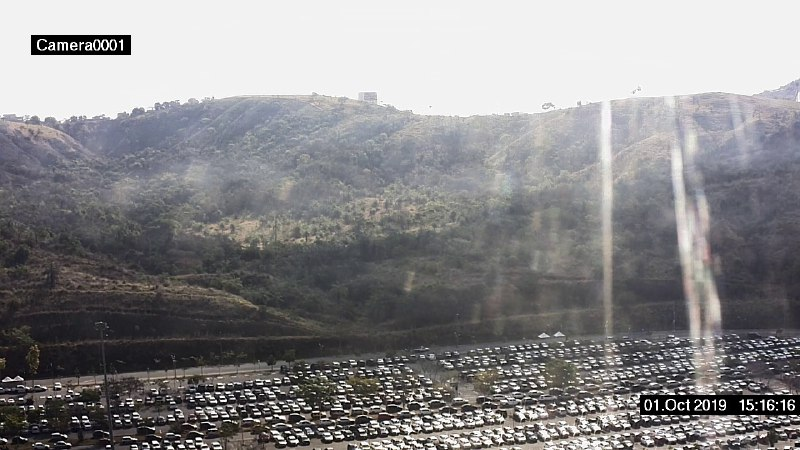
Fire: no
Smoke: no